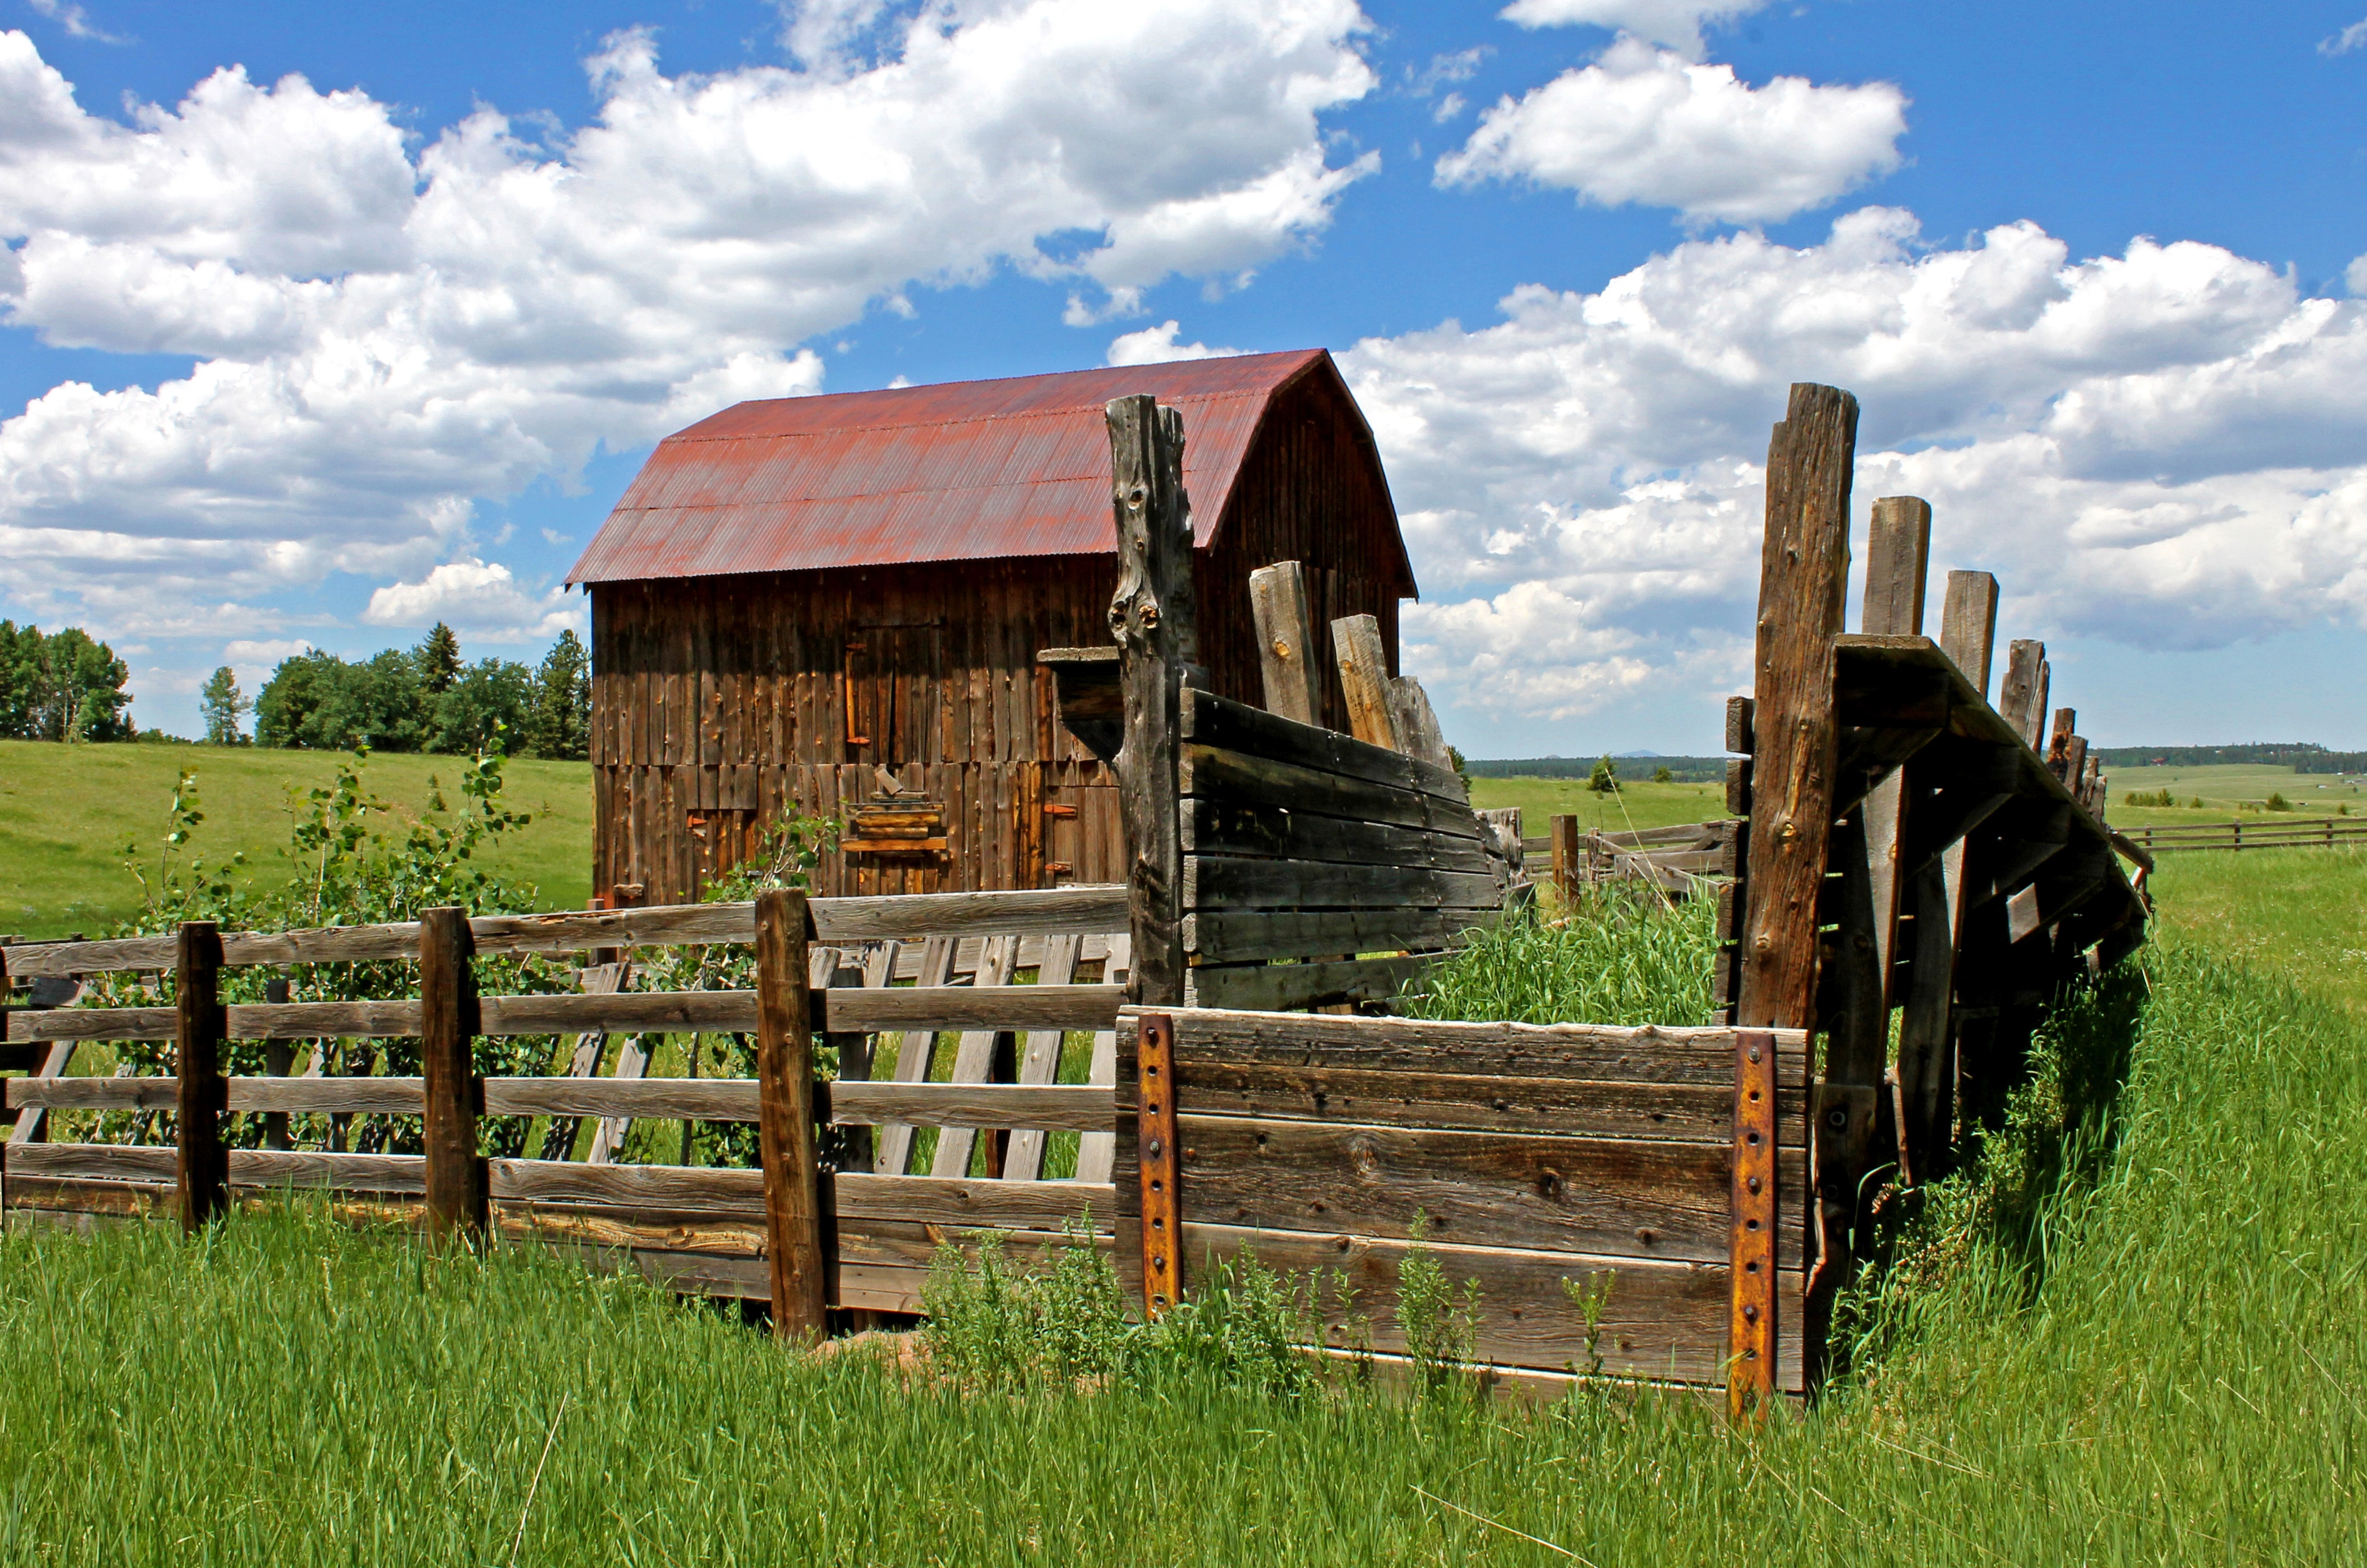
landscape, tree, grass, fence, sky, wood, field, farm, vintage, meadow, prairie, house, texture, building, old, barn, country, shed, rustic, rural, cottage, pasture, ranch, abandoned, grunge, weathered, colorado, grassland, farmhouse, wooden, log cabin, aged, croft, homestead, rural area, old barn, outdoor structure, land lot, cattle shoot, national trust for places of historic interest or natural beauty